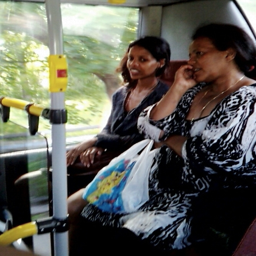
Two woman walking on the phone in the back of a bus.
Two women are on the bus sitting next to each other
Two women are sitting on a bus and one of them is on the phone.
Two women on a bus, one talking on a cell phone.
a person sitting down talking on a cell phone